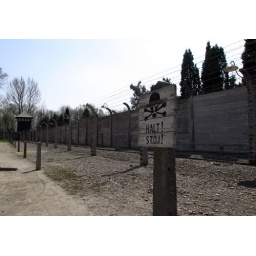
Warning sign and fence in concentration camp Auschwitz I